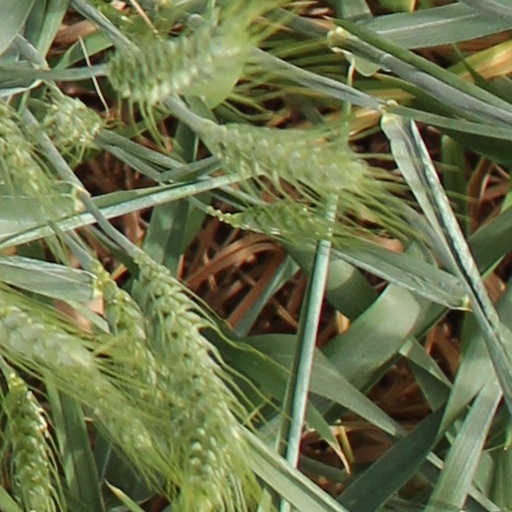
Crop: wheat